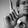
ASL letter: L